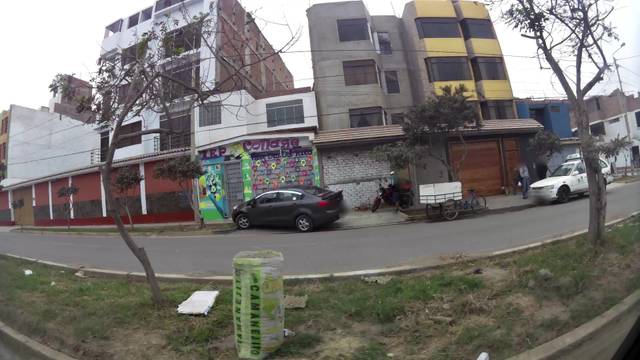
Region: Peru
Coordinates: -8.123, -79.045